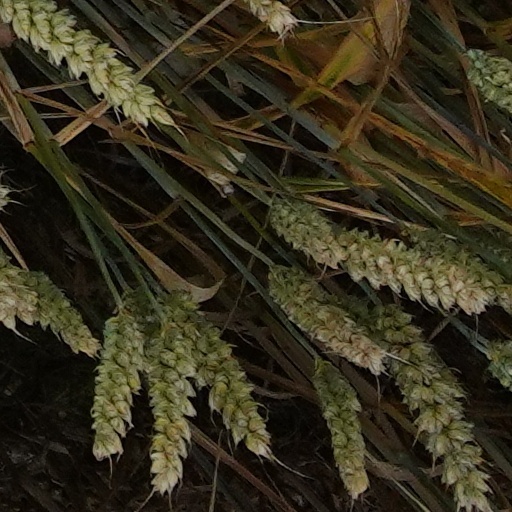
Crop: wheat